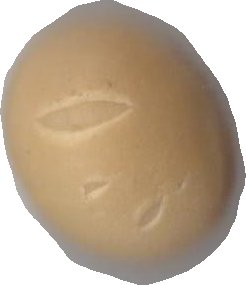
Variety: Grobogan